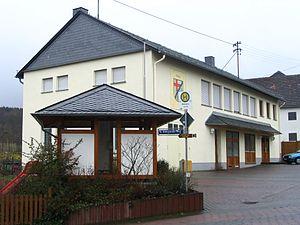
Birkheim est une municipalité du Verbandsgemeinde Emmelshausen, dans l'arrondissement de Rhin-Hunsrück, en Rhénanie-Palatinat, dans l'ouest de l'Allemagne.